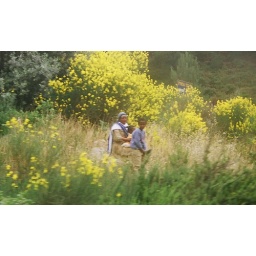
flower field in jerusalem